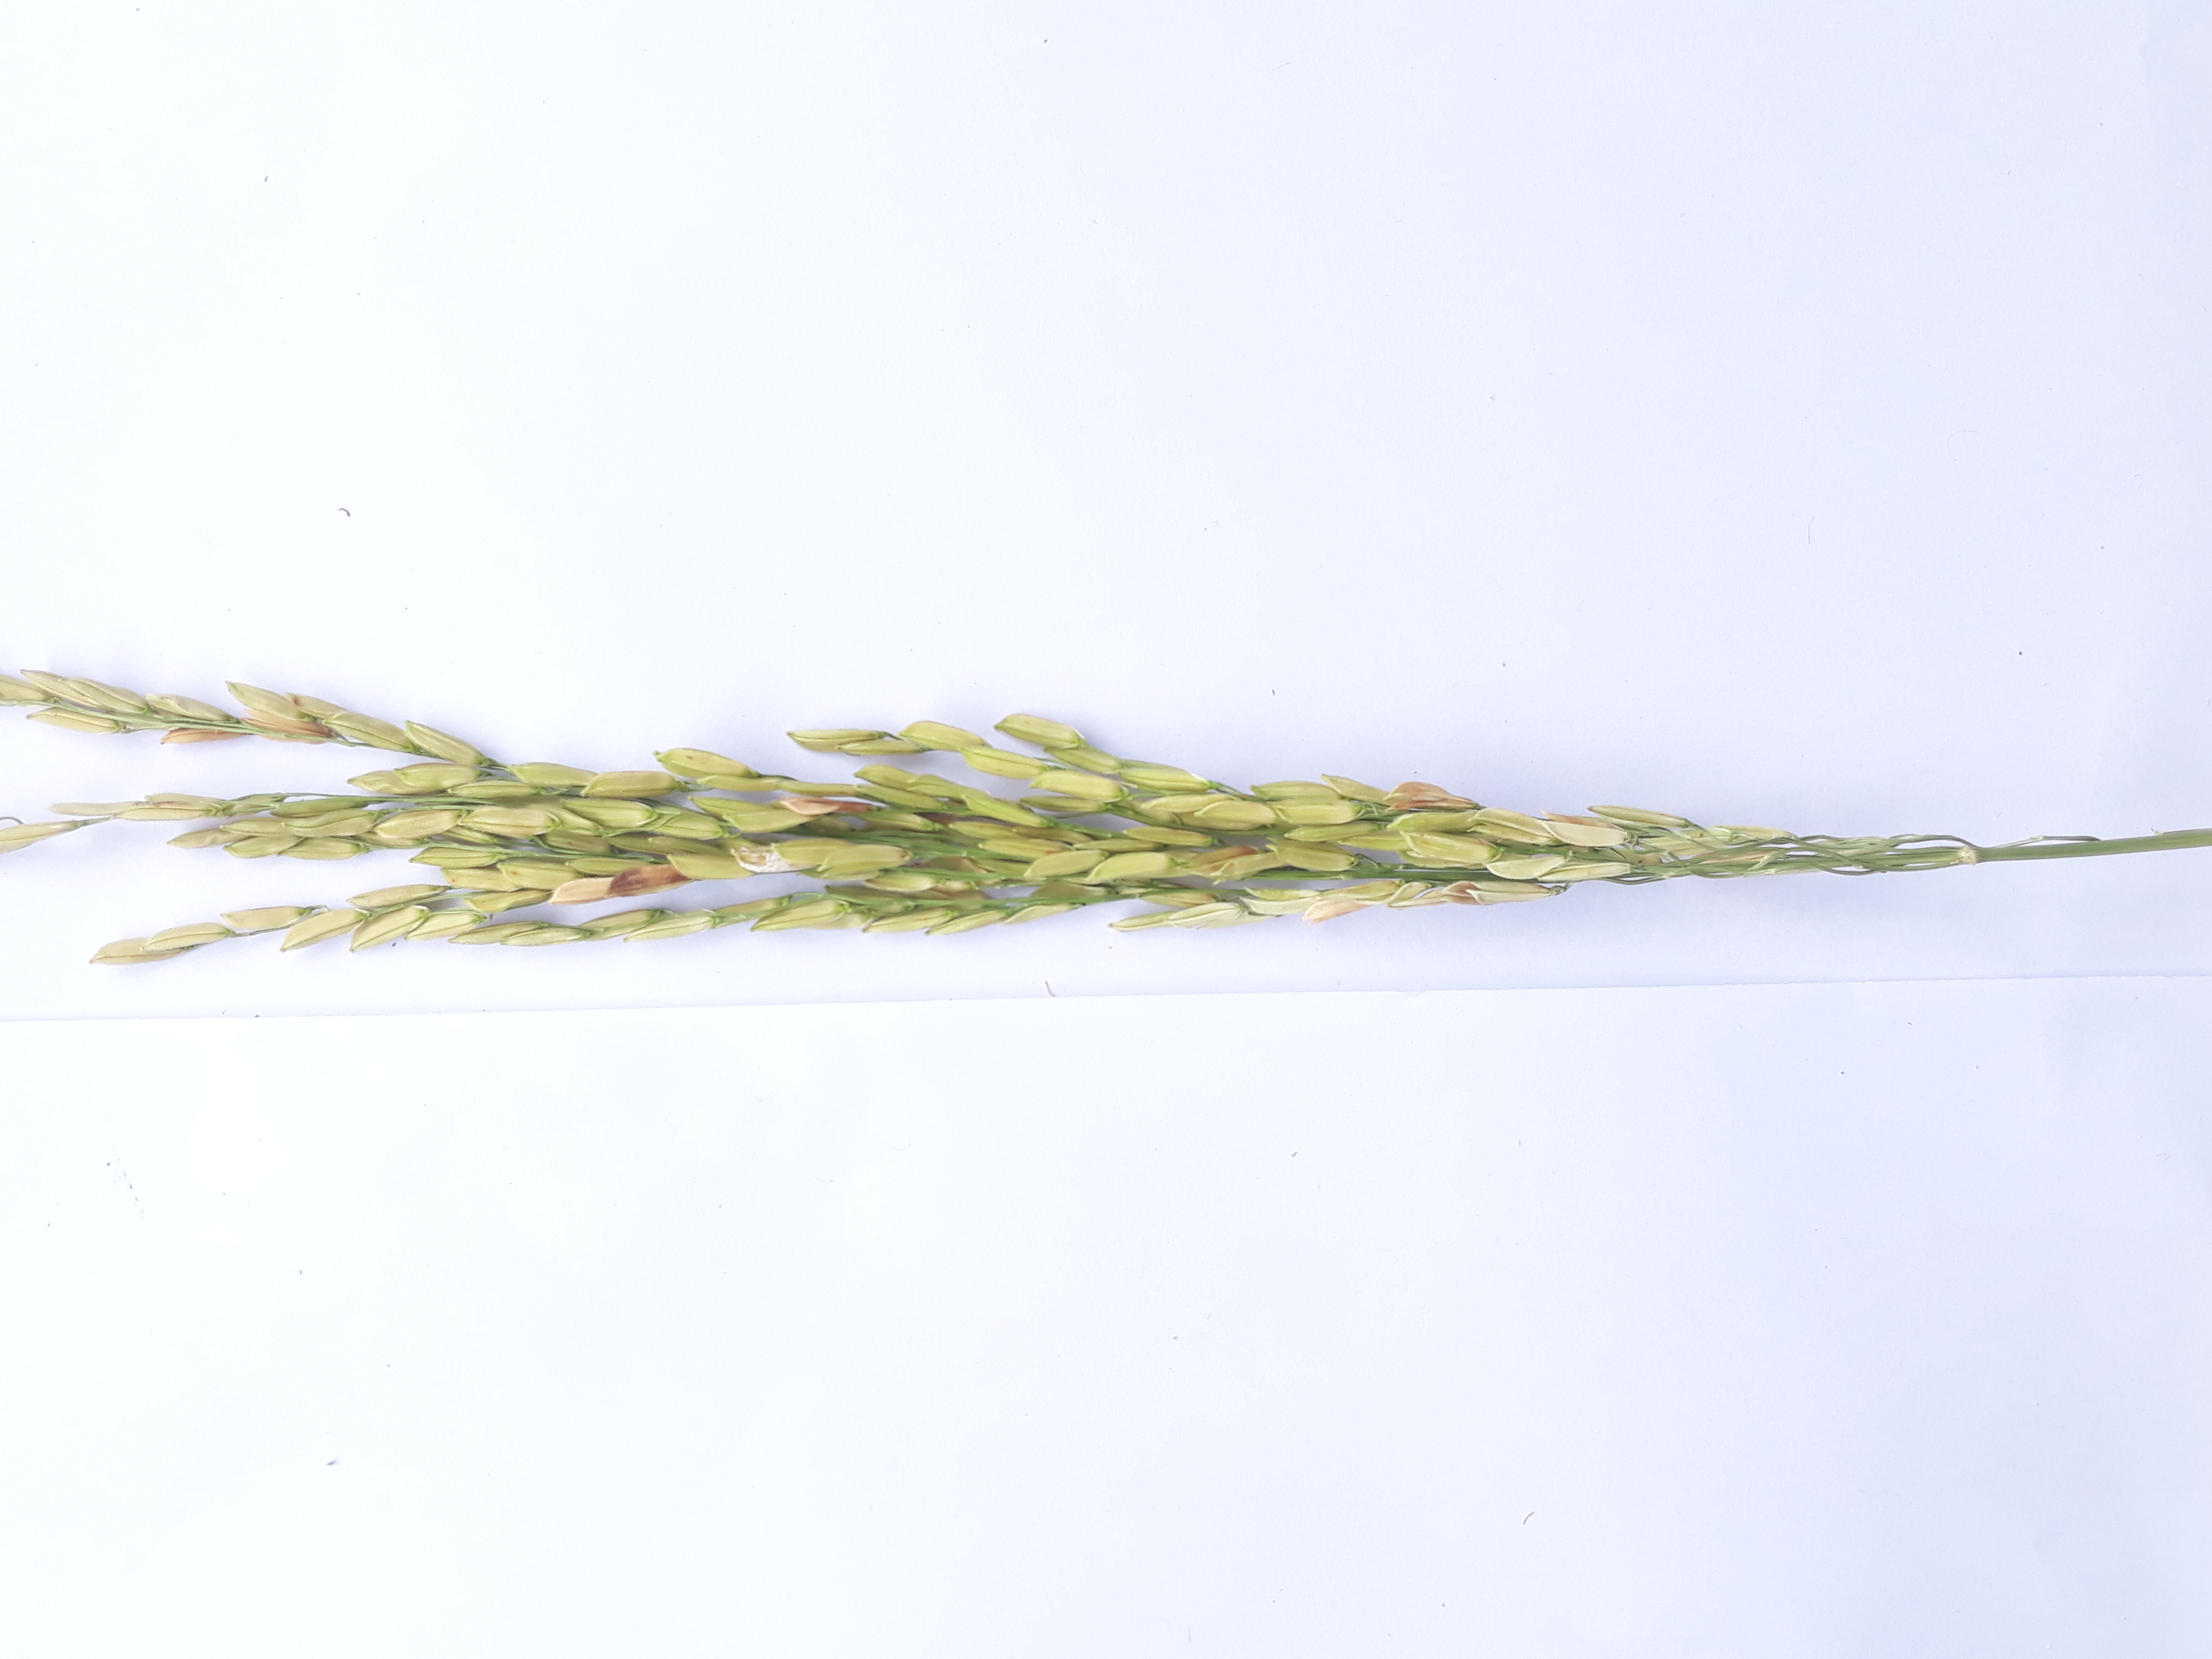
Label: Very Damage